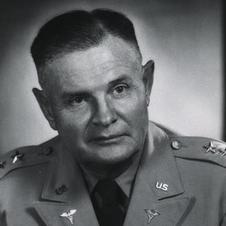
Age: 52